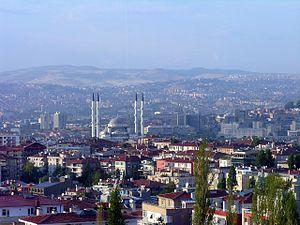
Altındağ est une ville et un district de la province d'Ankara dans la région de l'Anatolie centrale en Turquie.